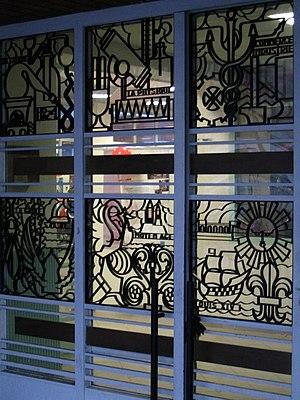
La ferronnerie est l'art et la technique du travail du fer à la forge, à l'étampe ou au marteau. Les ouvrages de ferronnerie sont réalisés par un ferronnier ou un forgeron.
Gilbert Poillerat, né le 22 septembre 1902 à Mer et mort le 23 juin 1988 dans le 16ème arrondissement de Paris, est un décorateur et maître-ferronnier d’art français. Son travail, souvent inspiré par l’art des XVIIᵉ et XVIIIᵉ siècles, est la marque de l’élégance française. Il excelle aussi dans l’art de la ciselure des médailles.